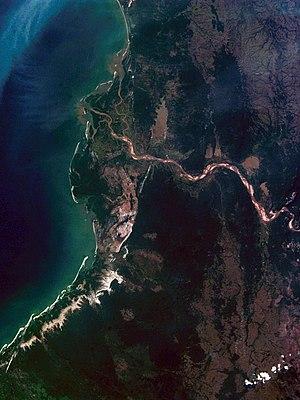
La Tsiribihina est un fleuve de Madagascar se jetant dans le canal du Mozambique par un delta à 50 km au nord de Morondava.